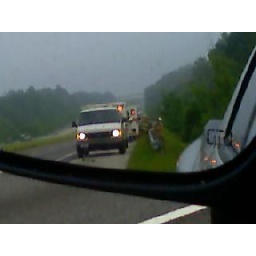
A pic of the wreck on Mile marker 61 from gary's side view mirror I stayed in the truck